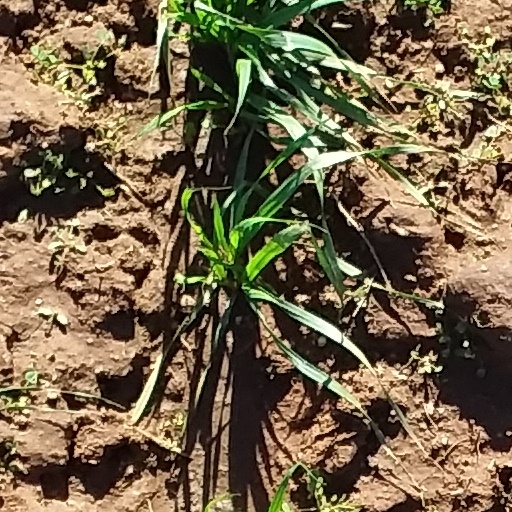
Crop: wheat